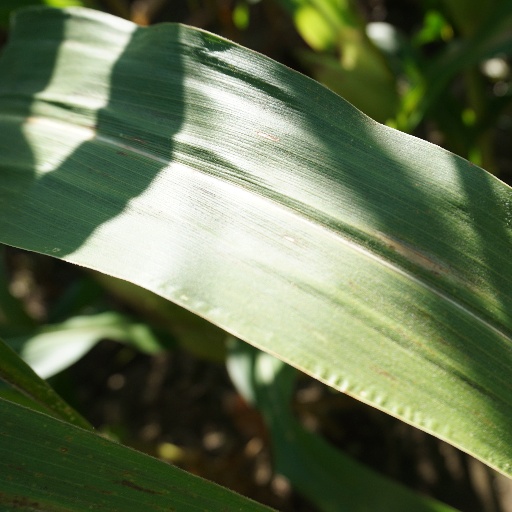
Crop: maize; corn